Jauch family

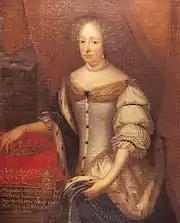

In 1688, Crown Prince Carl died without a male heir. Johann Christian Jauch the Elder quit the service and became burgher of the city of Güstrow, dealing at retail and being a court shoemaker, purveyor to the ducal family. His eldest son Johann Christopher Jauch (1669–1725) had been a stipendiary of the duke and carried out since the end of 1694 the function of a court chaplain. After the death of the last Duke of Mecklenburg-Güstrow, Gustav Adolph, in 1695 the dukedom of Mecklenburg-Güstrow became extinct. Though duchess Magdalena Sibylla maintained a small court until 1718 the residence Güstrow lost its splendour and relevance. Moreover, Ingborg Jauch had already died. Therefore, almost all family members left Güstrow 1696 and turned to Lüneburg.